The Lokpal and Lokayuktas Act, 2013

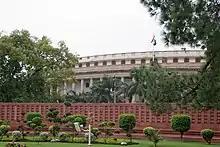
The bill was passed in the Lok Sabha. But, it is pending in the Rajya Sabha

The government withdrew its previous version and had introduced a newer version of the bill. RJD leader Lalu Prasad, along with the support from the other parties like SP, AIMMM and LJP, demanded an inclusion of candidates from minorities in the nine member Lokpal Bench. The government gave in to the demands of parties. The principal opposition party, the BJP, objected to it, classifying that such a move was illegal and asked the government to withdraw the bill. BJD, JDU, RJD, SP, TDP and Left said the bill was weak and wanted it to be withdrawn.